Valtellina Redoubt

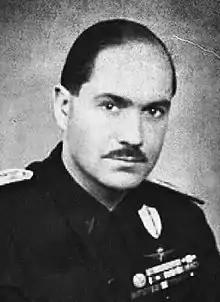
Alessandro Pavolini, the fascist official who first proposed the RAR

During November and December 1944 some initial construction work began under the direction of fascist official, Vincenzo Costa. Costa had supported Pavolini in the advocacy of the project. The work that was completed is generally thought to have been minimal and was limited to the installation of barriers at the valley entrance, and the construction of an anti-tank ditch and some housing. Costa also sent some food stores, four cannons and 10 machine guns.